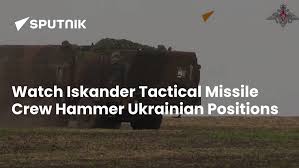
Label: Iskander